Old Korean

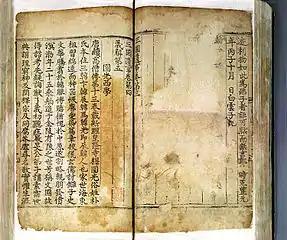
The "Samguk yusa" contains most surviving Silla "hyangga"

The only Korean-language literature that survives from Silla are vernacular poems now called "hyangga", literally "local songs".